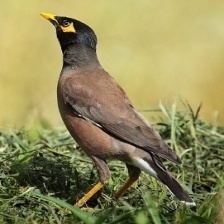
Species: MYNA
Scientific name: ACRIDOTHERES TRISTIS